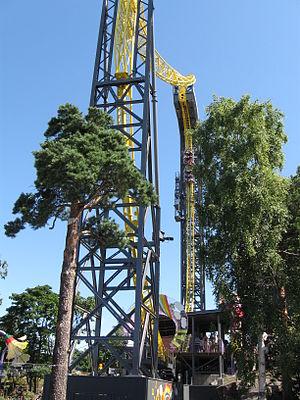
Linnanmäki est un parc d'attractions situé dans le quartier d'Alppiharju à Helsinki, en Finlande.
Ces différentes listes sont non exhaustives.
Ukko est un parcours de montagnes russes en métal situé à Linnanmäki, à Helsinki en Finlande. Son nom vient du dieu suprême dans la mythologie finnoise, Ukko Ylijumala.